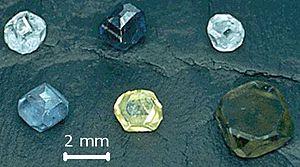
Les faux minéraux et fossiles sont des minéraux et fossiles non naturels, fabriqués par l'homme. Il peut s'agir soit d'un minéral ou fossile naturel transformé par l'homme pour en faire un autre, soit d'un minéral ou fossile entièrement artificiel. On parle aussi de faux lorsque l'appellation n'est pas la bonne : synonymies, fausse appellation. En résumé, il s'agit d'une imitation non délictuelle quand l'objet en porte la précision, ou de contrefaçon quand aucune précision n'est donnée.